Transylvanian Saxon literature

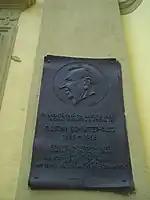
Commemorative plaque of Dutz Schuster at his memorial house in Mediaș, Transylvanian Saxon writer in the Transylvanian Saxon dialect.

The literature of the Transylvanian Saxons, a group of the German diaspora since the Middle Ages (and of the Germans of Romania as well), has evolved in Transylvania in their own dialect in the passing of time. Initially however, during the Middle Ages, many documents by Transylvanian Saxon authors were written in Latin given the fact that Latin was the language of the Roman Catholic Church and the Roman Catholic Church in Transylvania was 'the main actor of literate communication' back then. At the same time and, later on during the modern period, more official documents in standard German (i.e. Hochdeutsch) were more prevalent than the ones written in the Transylvanian Saxon dialect.